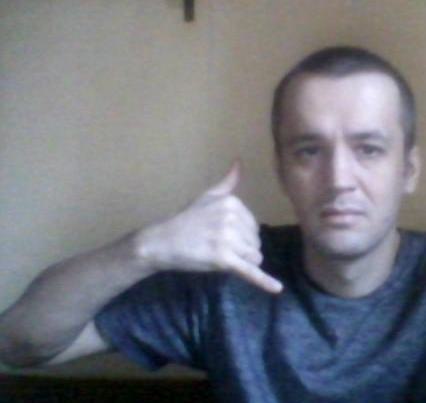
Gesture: call